Battle of Noordhorn

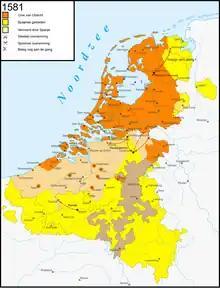
Battles and operation of the Eighty Years' War in 1581

The Spanish army, led by Francisco Verdugo, with Lieutenant-Colonel Johann Baptista von Taxis as second in command, was deployed before the village of Noordhorn and behind broken ground with only one access point that was covered by a wide ravine and flanked on its left by a series of muddy ditches. Aiming to create a trap for Norreys' army, the Spanish had smoothed the ground on their right in order to funnel English units and draw Norrey's troops into an engagement area where a crossfire effect could be created. Verdugo himself drove two stakes into the ground to mark the point that his cavalry was to charge upon the English vanguard.